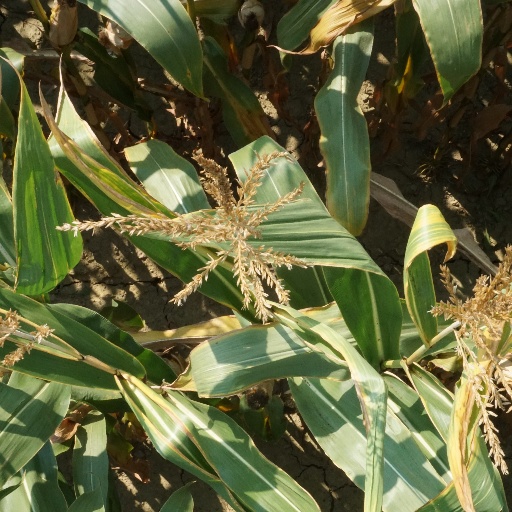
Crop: maize; corn